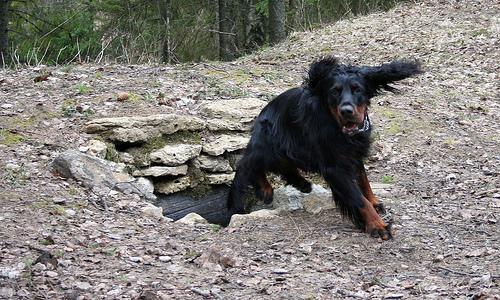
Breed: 228-n000085-Gordon_setter